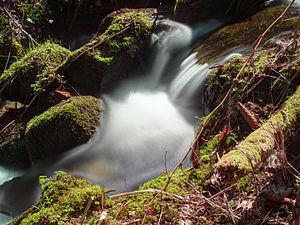
Rigole près de Falleurgoutte, Granges-sur-Vologne (Vosges, Lorraine, France) (HDR). Photo réalisée avec un filtre ND16 + filtre polarisant. Català: Reguerot a prop del llogaret de Falleurgoutte, Granges-sur-Vologne (Vosges, Lorena, França) fotographia HDR amb un filtre ND16 i un altre polaritzant. Español: Regueros cerca de la aldea de Falleurgoutte, Granges-sur-Vologne (Vosgos, Lorena, Francia) fotographia HDR con un filtro ND16 y otro polarizando.